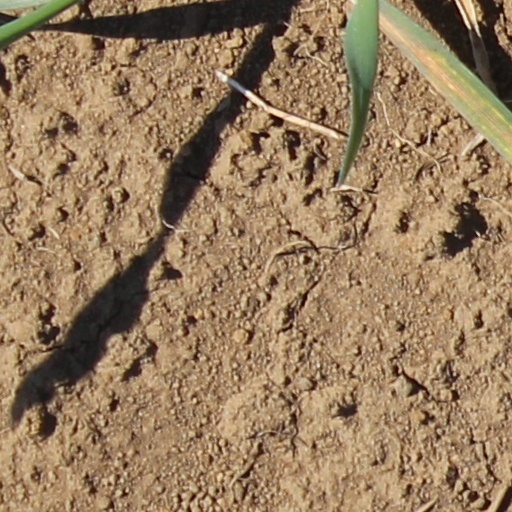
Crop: wheat